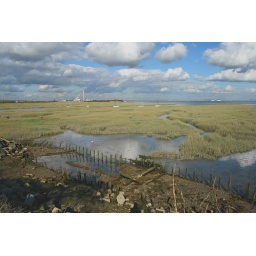
The remains of a boat outline in the foreground is one of several old boats in various stages of decay.